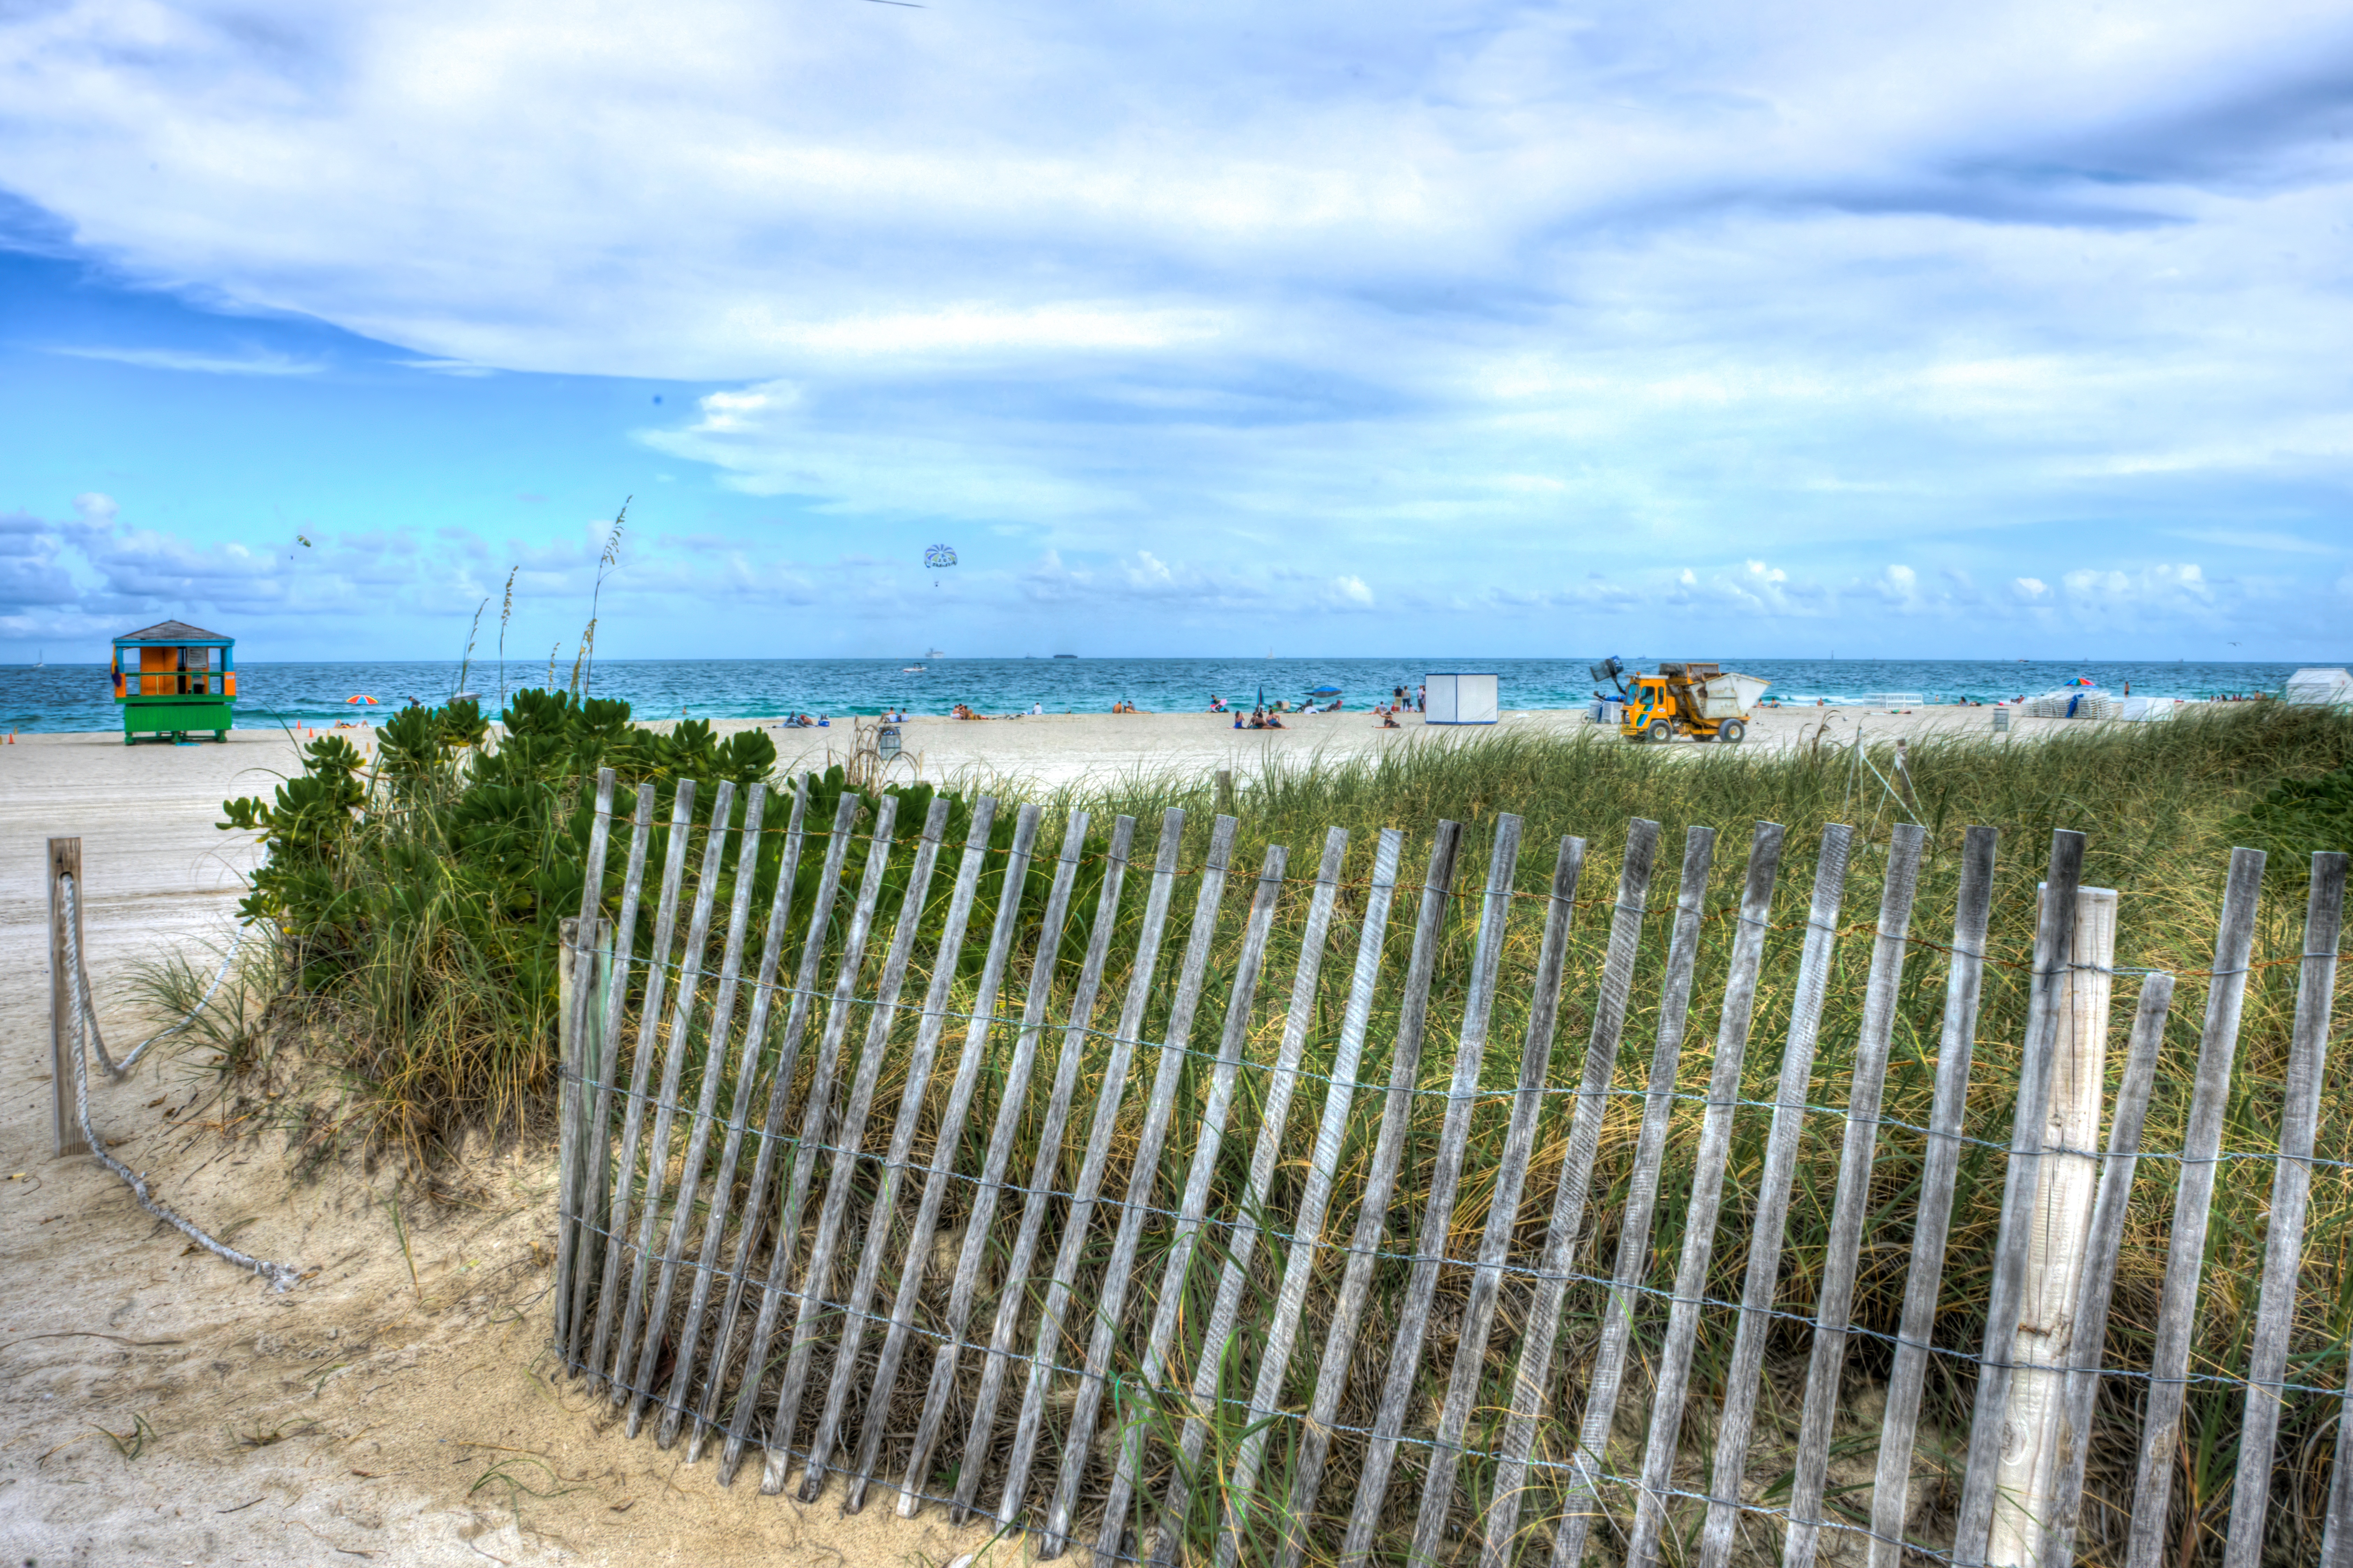
beach, landscape, sea, coast, water, nature, outdoor, sand, ocean, fence, sky, sunshine, shore, walkway, summer, vacation, travel, paradise, scenic, tropical, seascape, bay, agriculture, tourism, terrain, parachute, body of water, sunny, clouds, wetland, day, habitat, florida, south beach